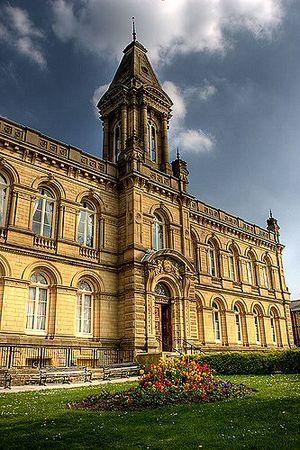
Saltaire est une ville industrielle, modèle de l'époque victorienne, située dans le Yorkshire de l'Ouest en Angleterre et inscrite depuis 2001 sur la liste du patrimoine mondial.